Goodbye Happiness (film)

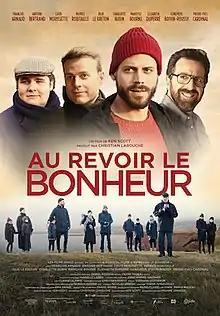
Film poster

Goodbye Happiness is a French Canadian comedy-drama film, directed by Ken Scott and released in 2021. The film centres on Nicolas (François Arnaud), Thomas (Antoine Bertrand), Charles-Alexandre (Louis Morissette) and William (Patrice Robitaille), four brothers who do not get along but are attempting to set aside their differences at their father's funeral.